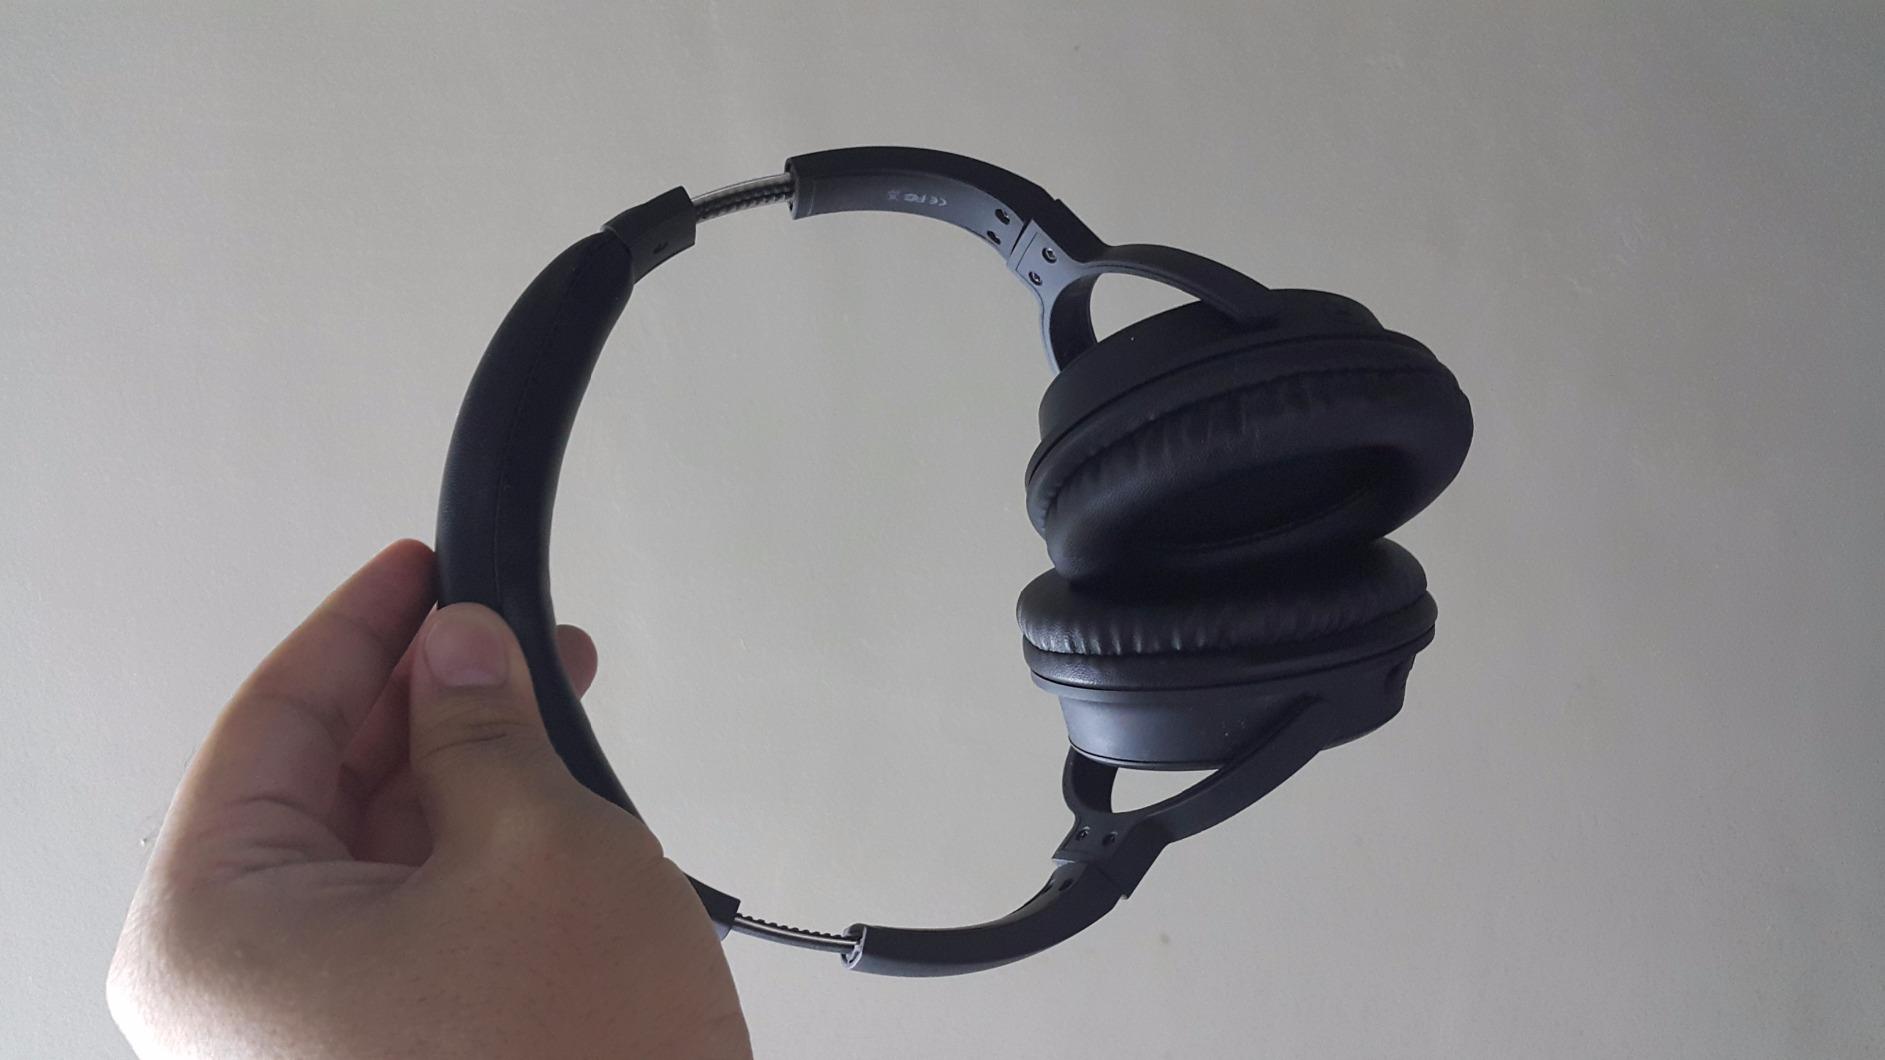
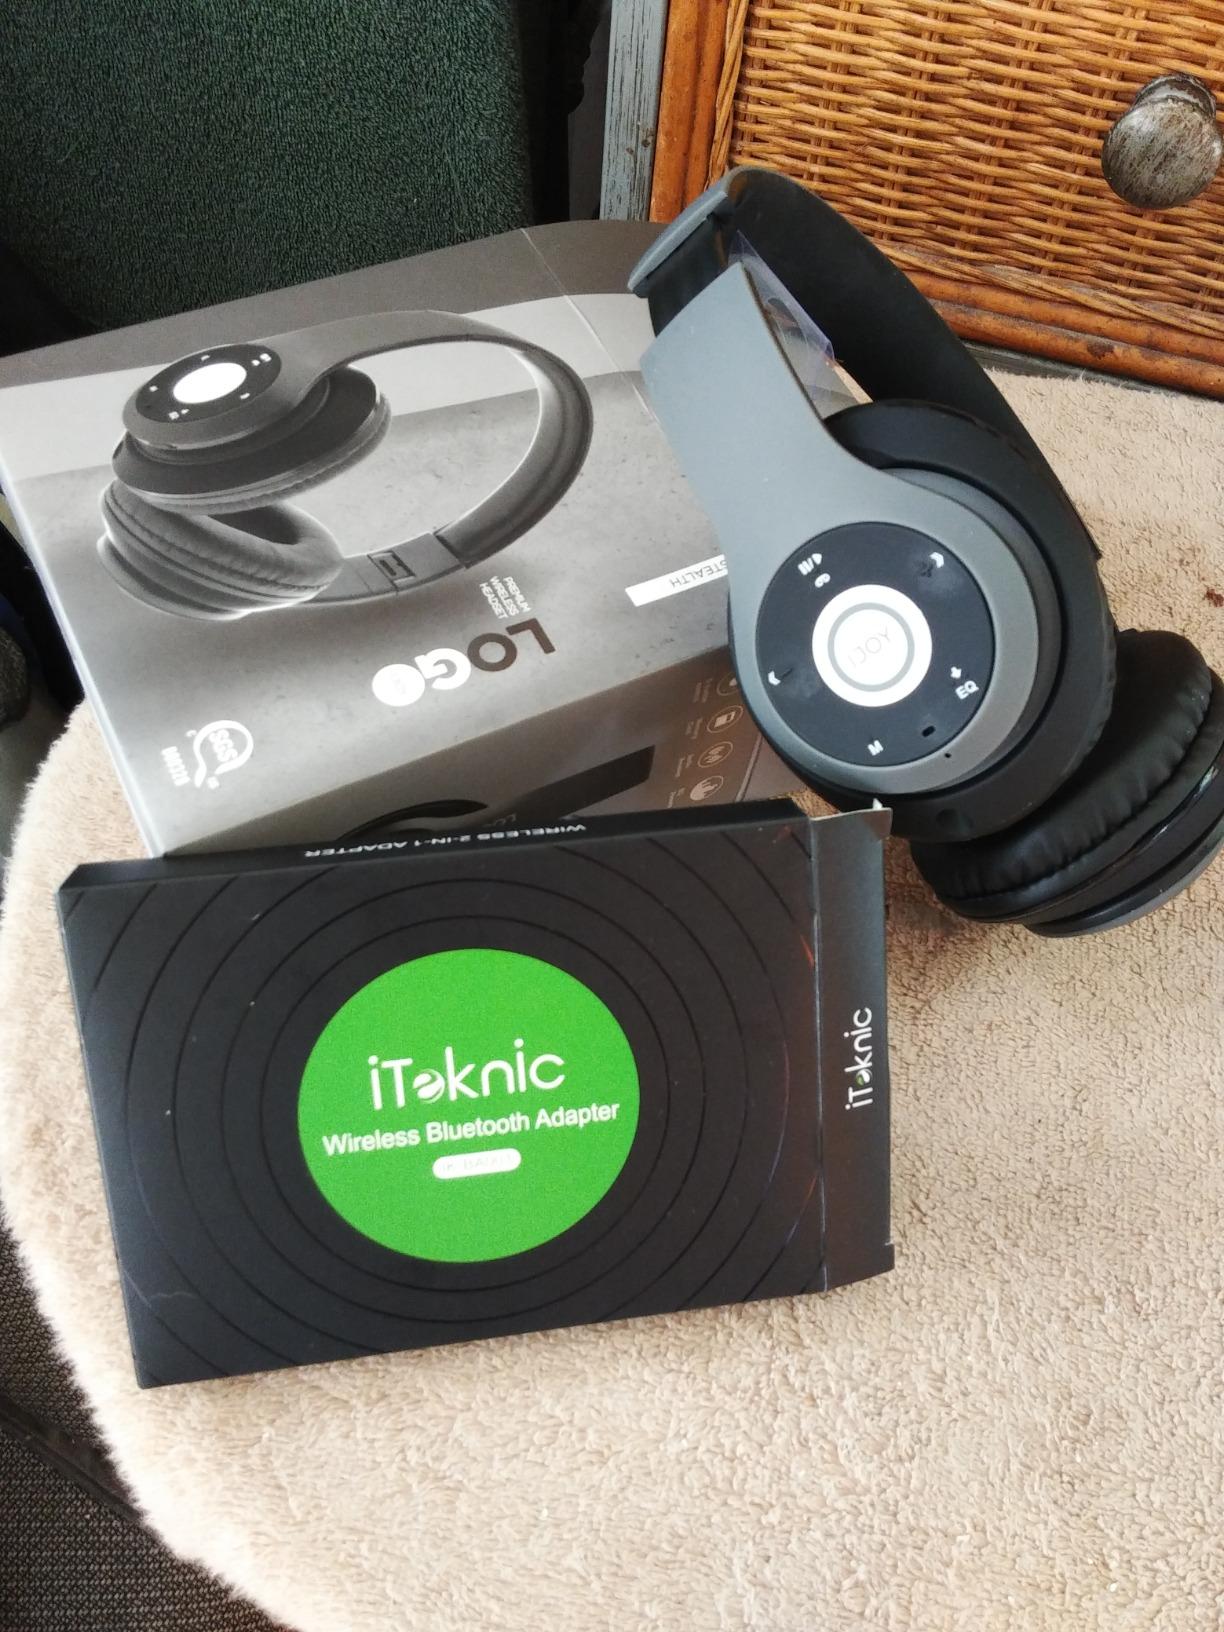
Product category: headphones
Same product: no